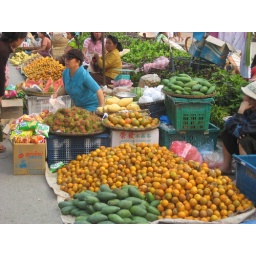
Selling fruit by the side of the road